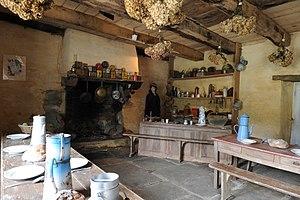
Reconstitution de la cantine des Forges des Salles
Les forges des Salles sont un ancien établissement sidérurgique français, fondé en 1623 par Geoffroy Finement d'Angicourt.